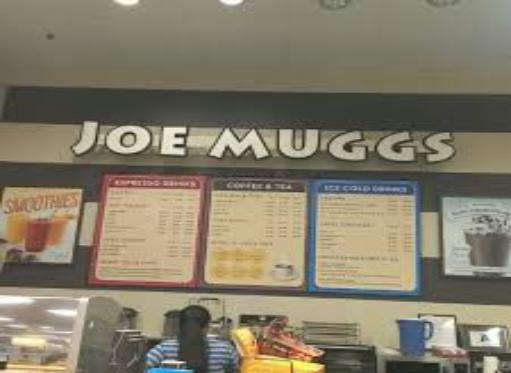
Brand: joe muggs
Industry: Food